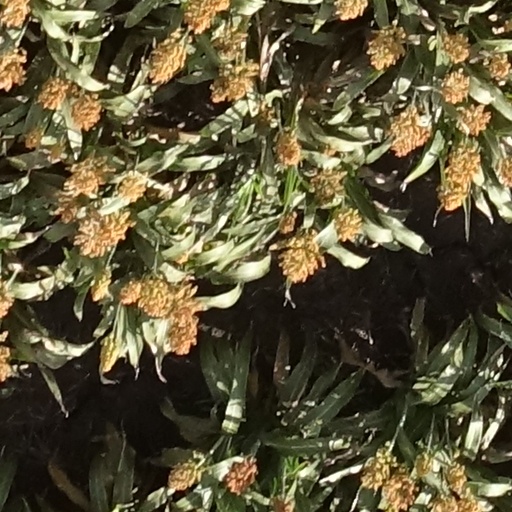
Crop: sorghum